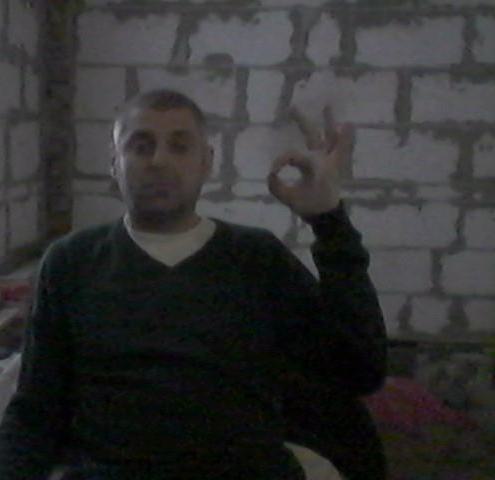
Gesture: ok